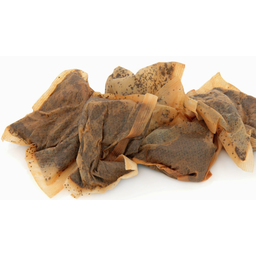
Label: trash